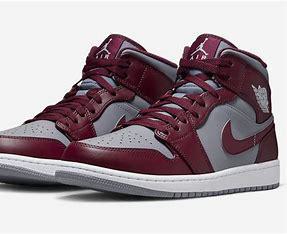
Brand: Nike
Model: Air Jordan 1